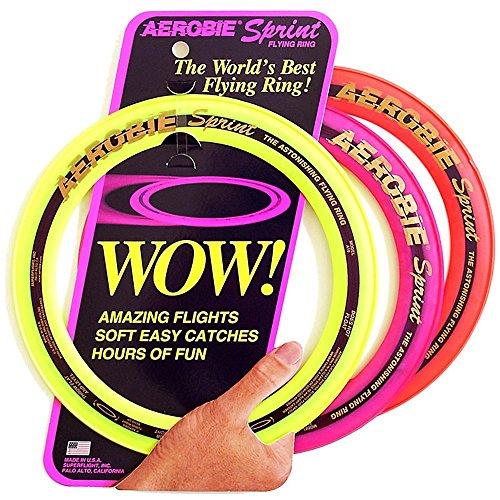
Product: Aerobie Sprint Ring 10`` (6044008)
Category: Sports & Outdoors | Sports & Fitness | Leisure Sports & Game Room | Outdoor Games & Activities | Disc Sports | Flying Discs
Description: UNIQUE DESIGN: The open center of the Sprint Ring allows you to personalize your throwing and catching style – create signature moves with Aerobie flying discs.
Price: $10.89
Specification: Product Dimensions:         10 x 10 x 0.2 inches ; 14.1 ounces    |Shipping Weight: 2.9 ounces (View shipping rates and policies)|Domestic Shipping: Item can be shipped within U.S.|International Shipping: This item can be shipped to select countries outside of the U.S.  Learn More|ASIN: B00005BV0D|Item model number: 10R24|    #3    in Flying Discs